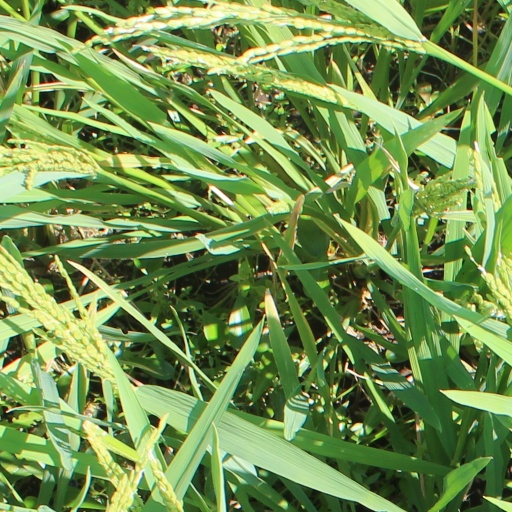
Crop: rice